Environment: real
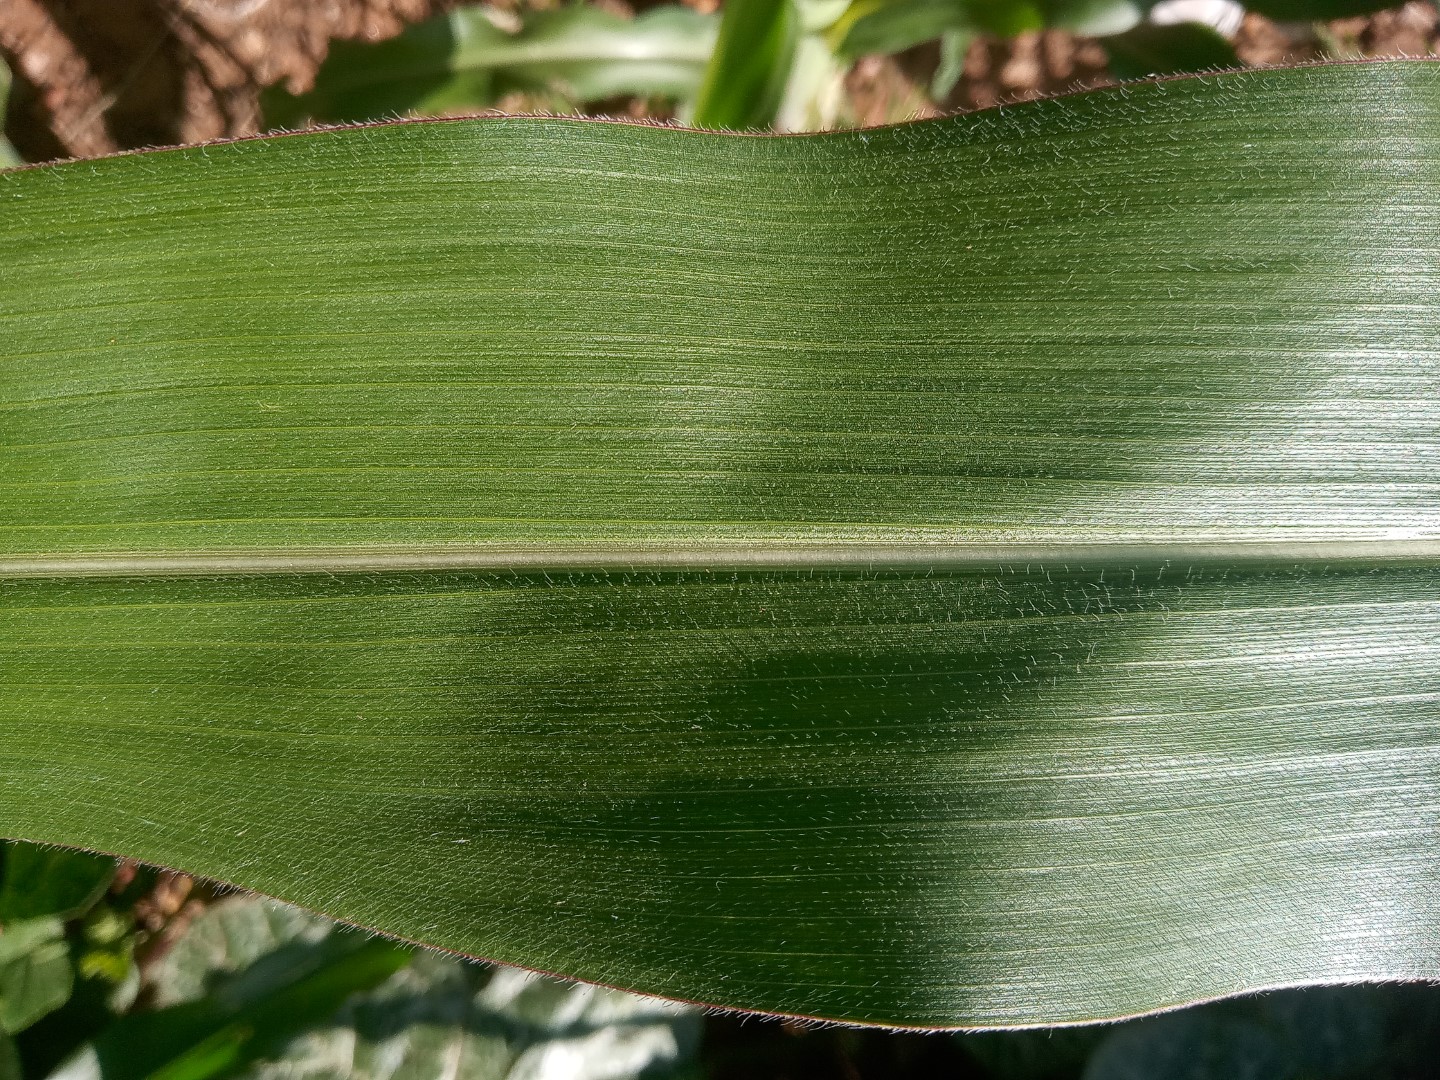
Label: healthy